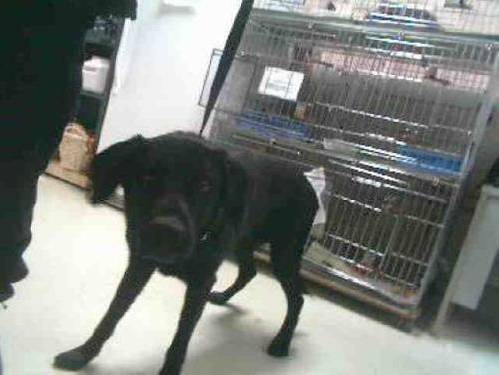
Label: dog